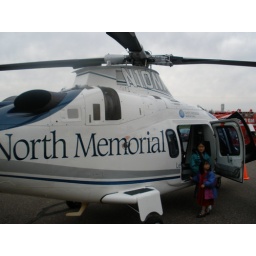
The girls are by the helicopter at the annual open house at the fire station.